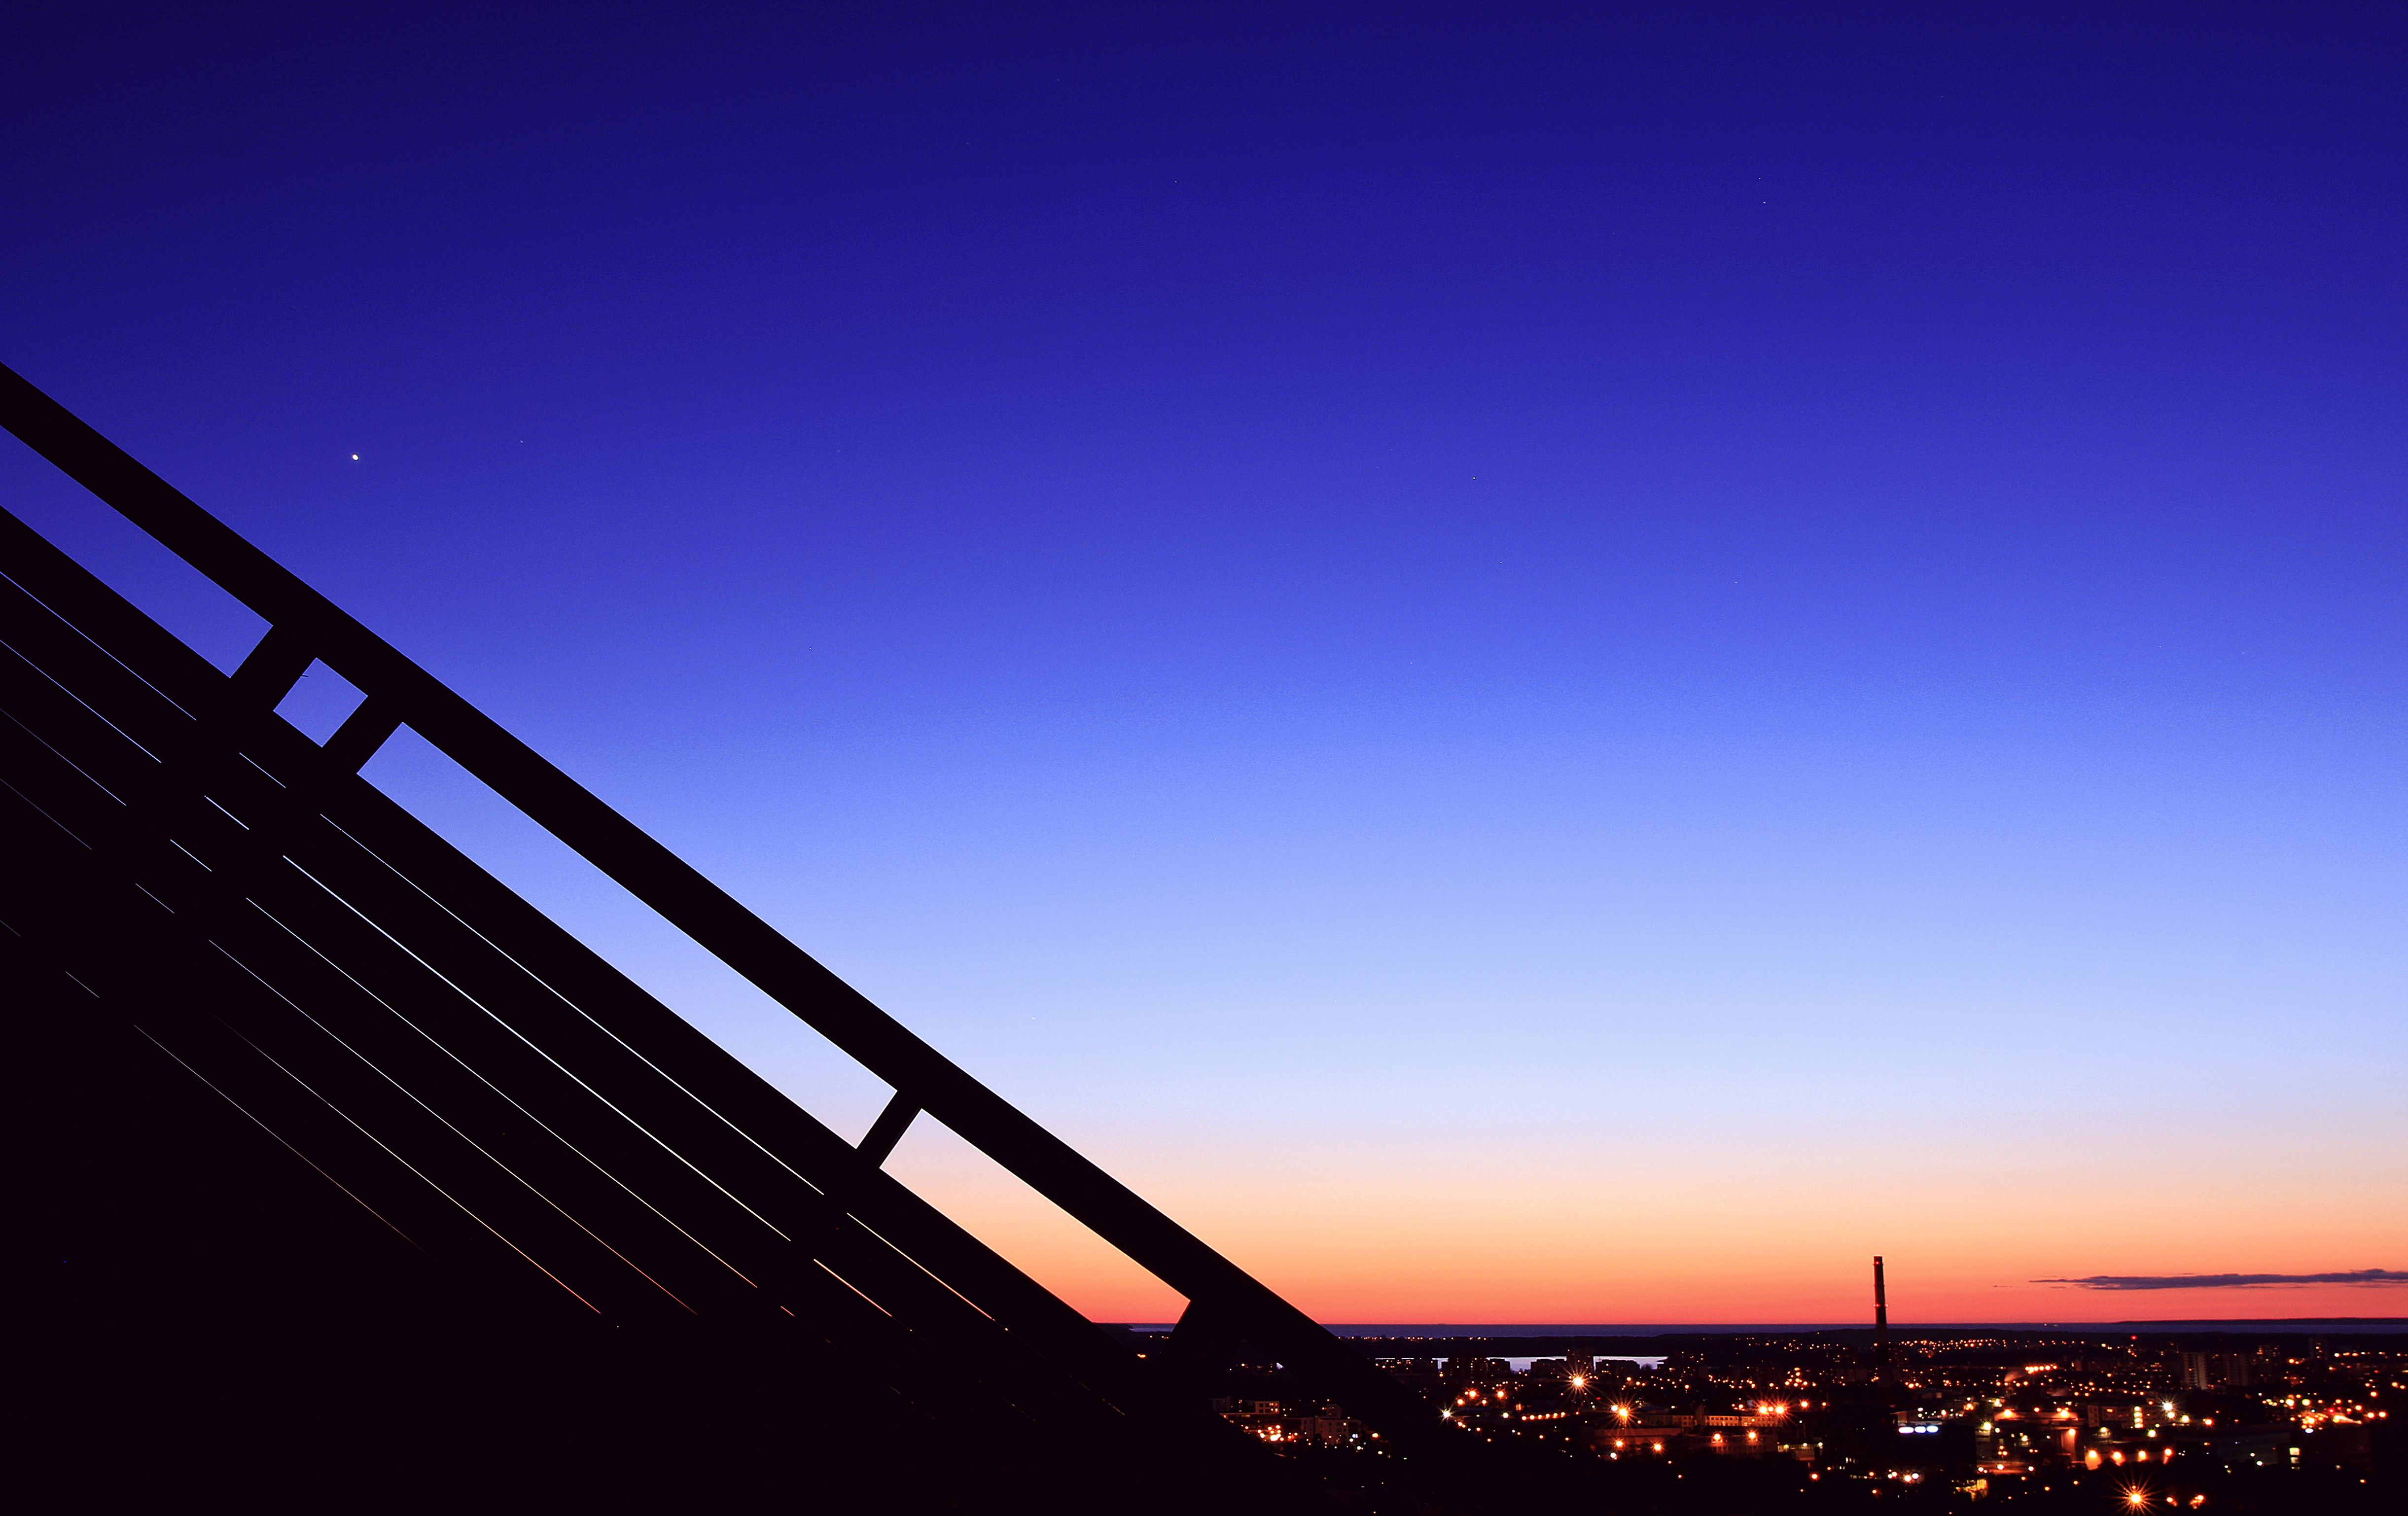
horizon, light, cloud, sky, sunrise, sunset, skyline, night, sunlight, morning, view, dawn, city, atmosphere, dusk, evening, line, afterglow